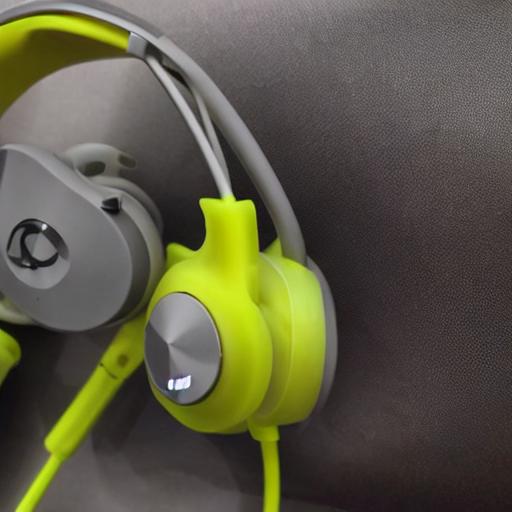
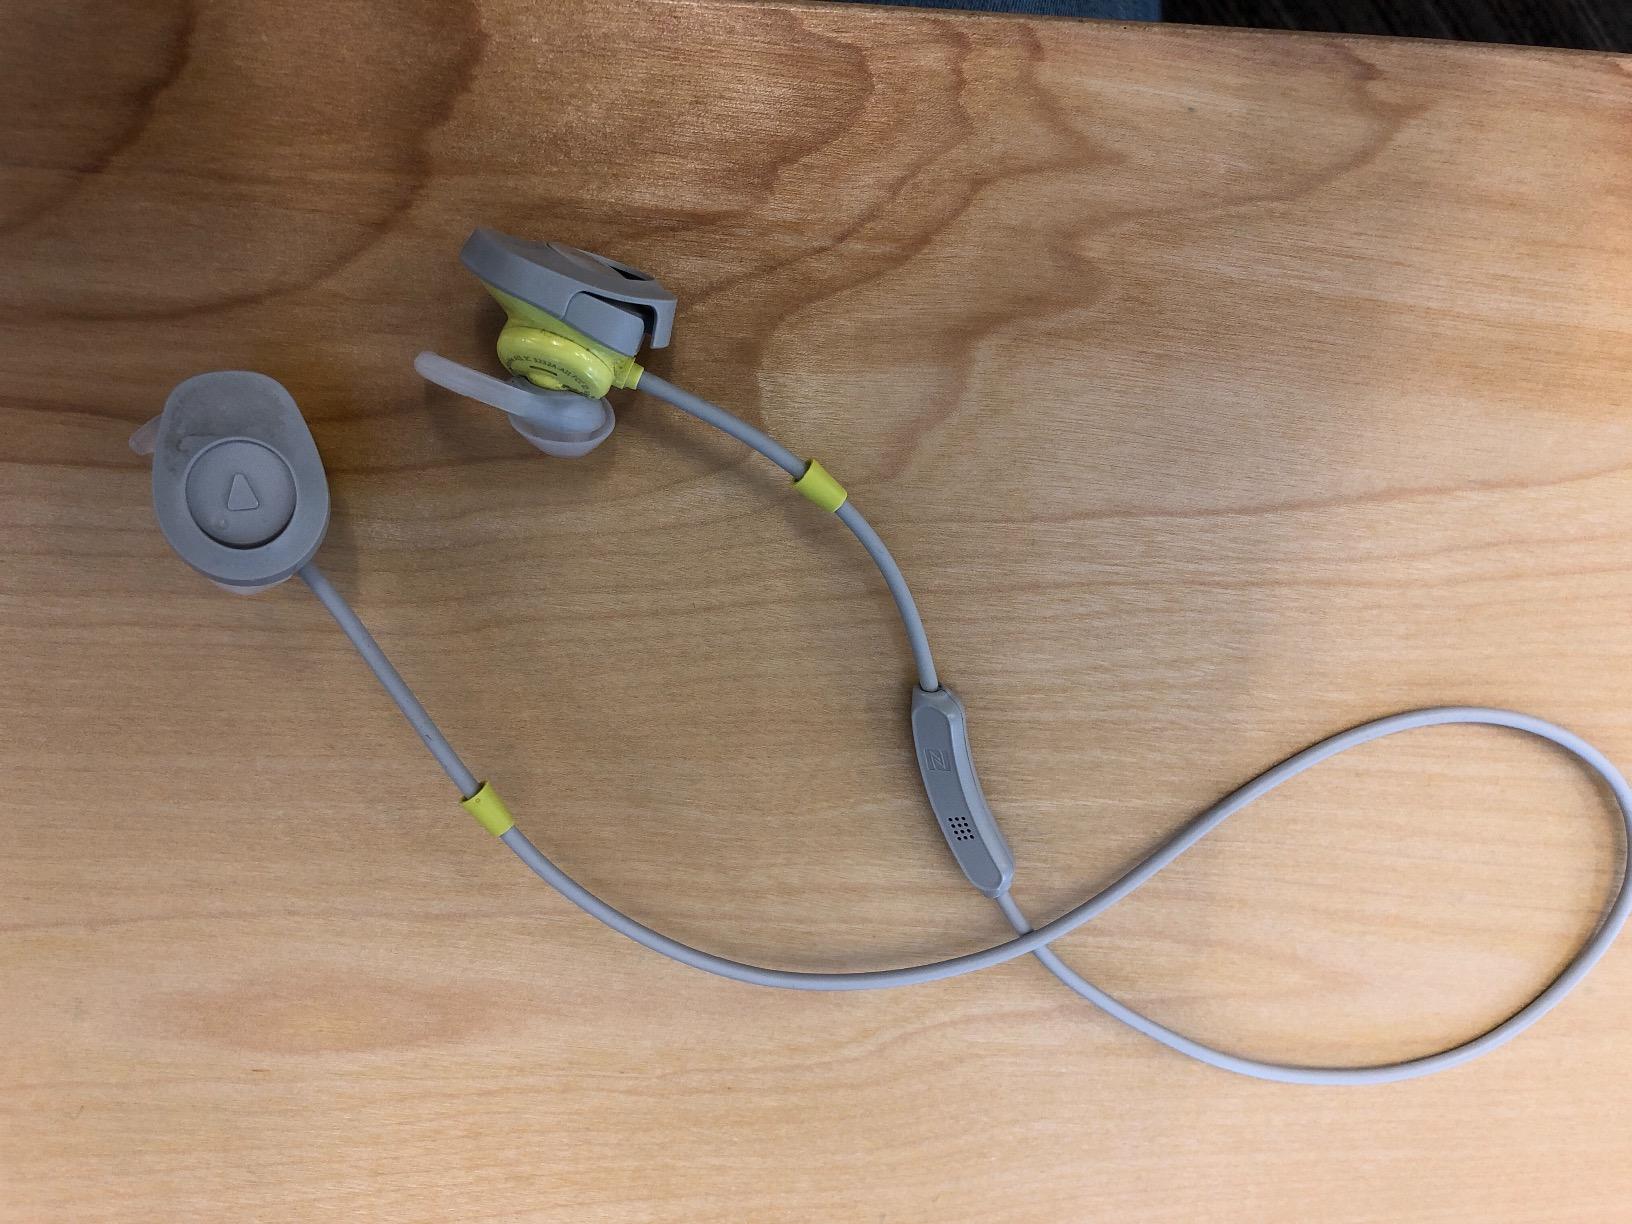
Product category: headphones
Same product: no